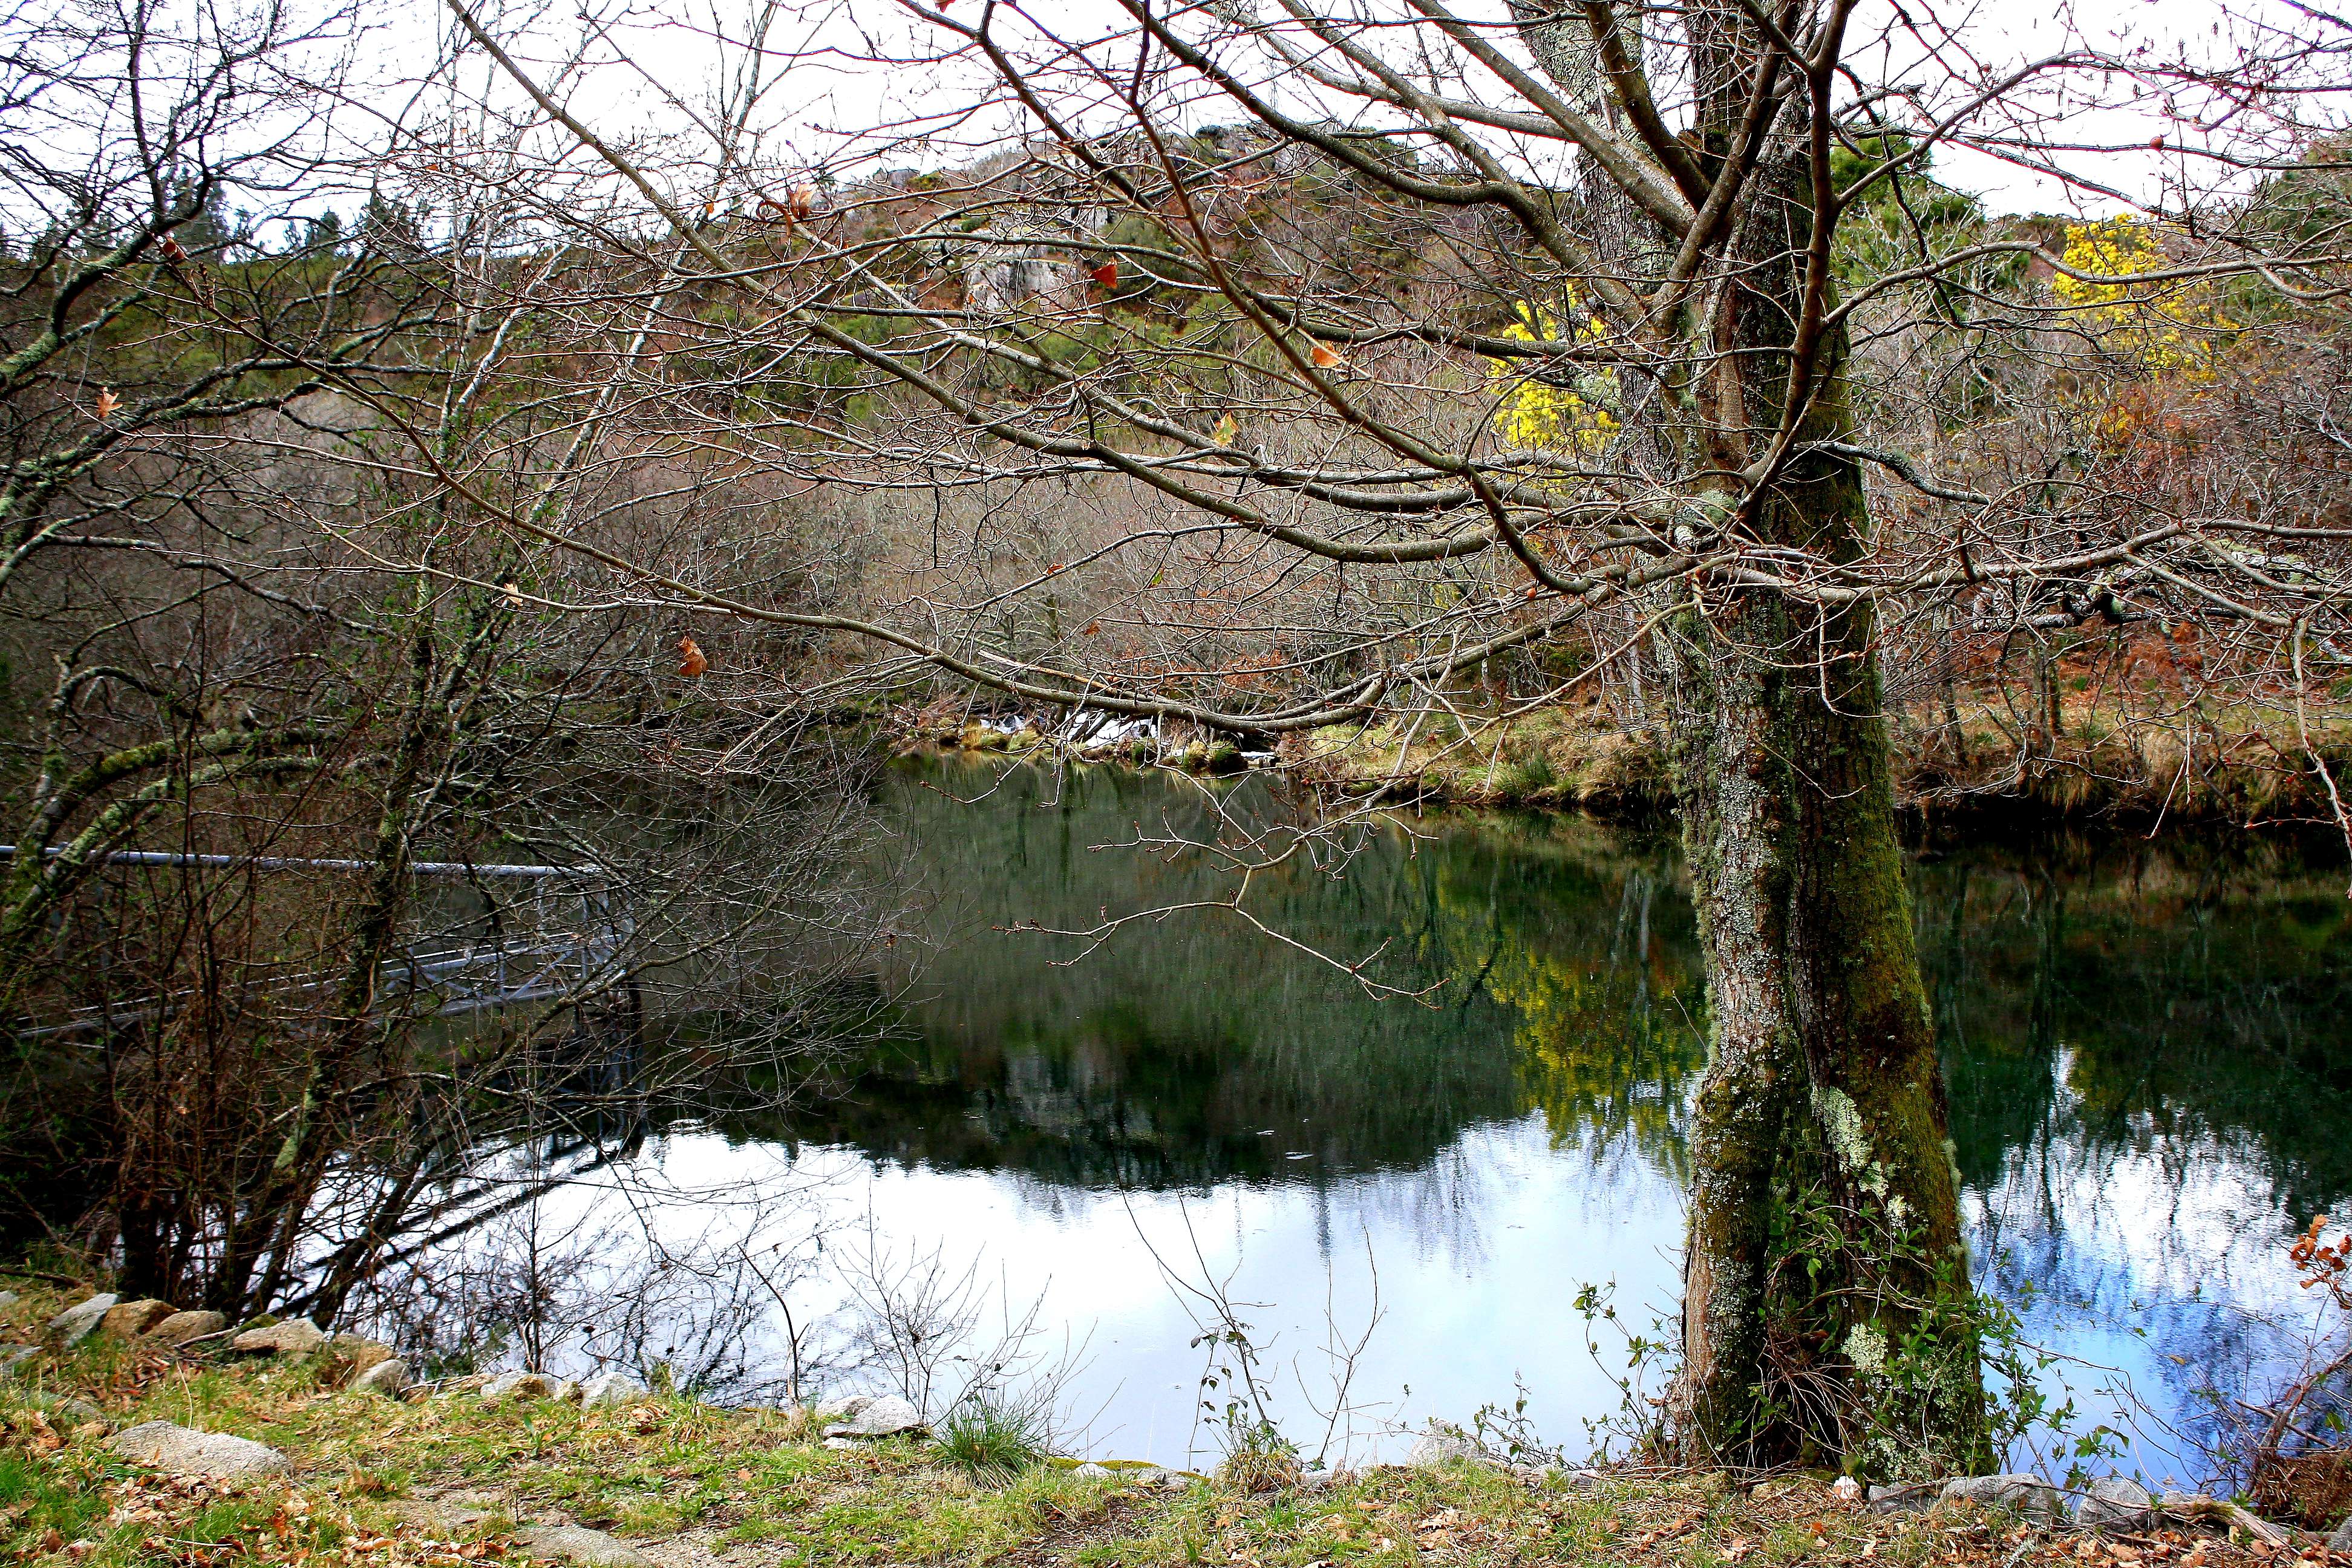
tree, swamp, wilderness, flower, lake, river, pond, stream, autumn, waterway, body of water, spain, wetland, galicia, pontevedra, woodland, habitat, ecosystem, espana, ggl1, alama, canoneos1000d, rioverdugo, racelo, natural environment